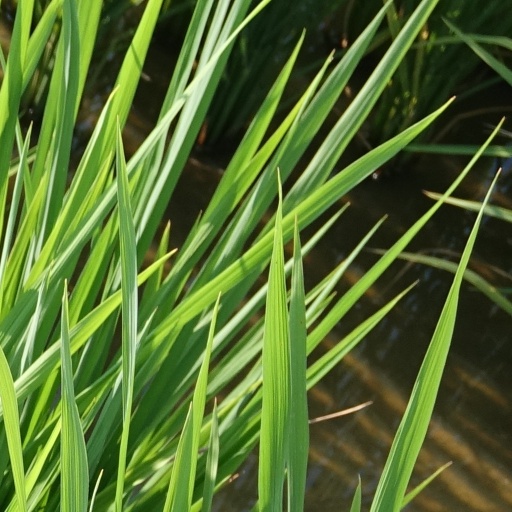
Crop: rice